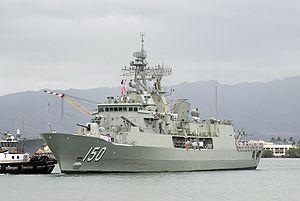
La classe Anzac est une série de frégates commandée par la marine australienne et la marine néo-zélandaise.